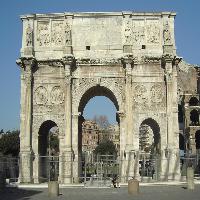
Weather: sun or clear